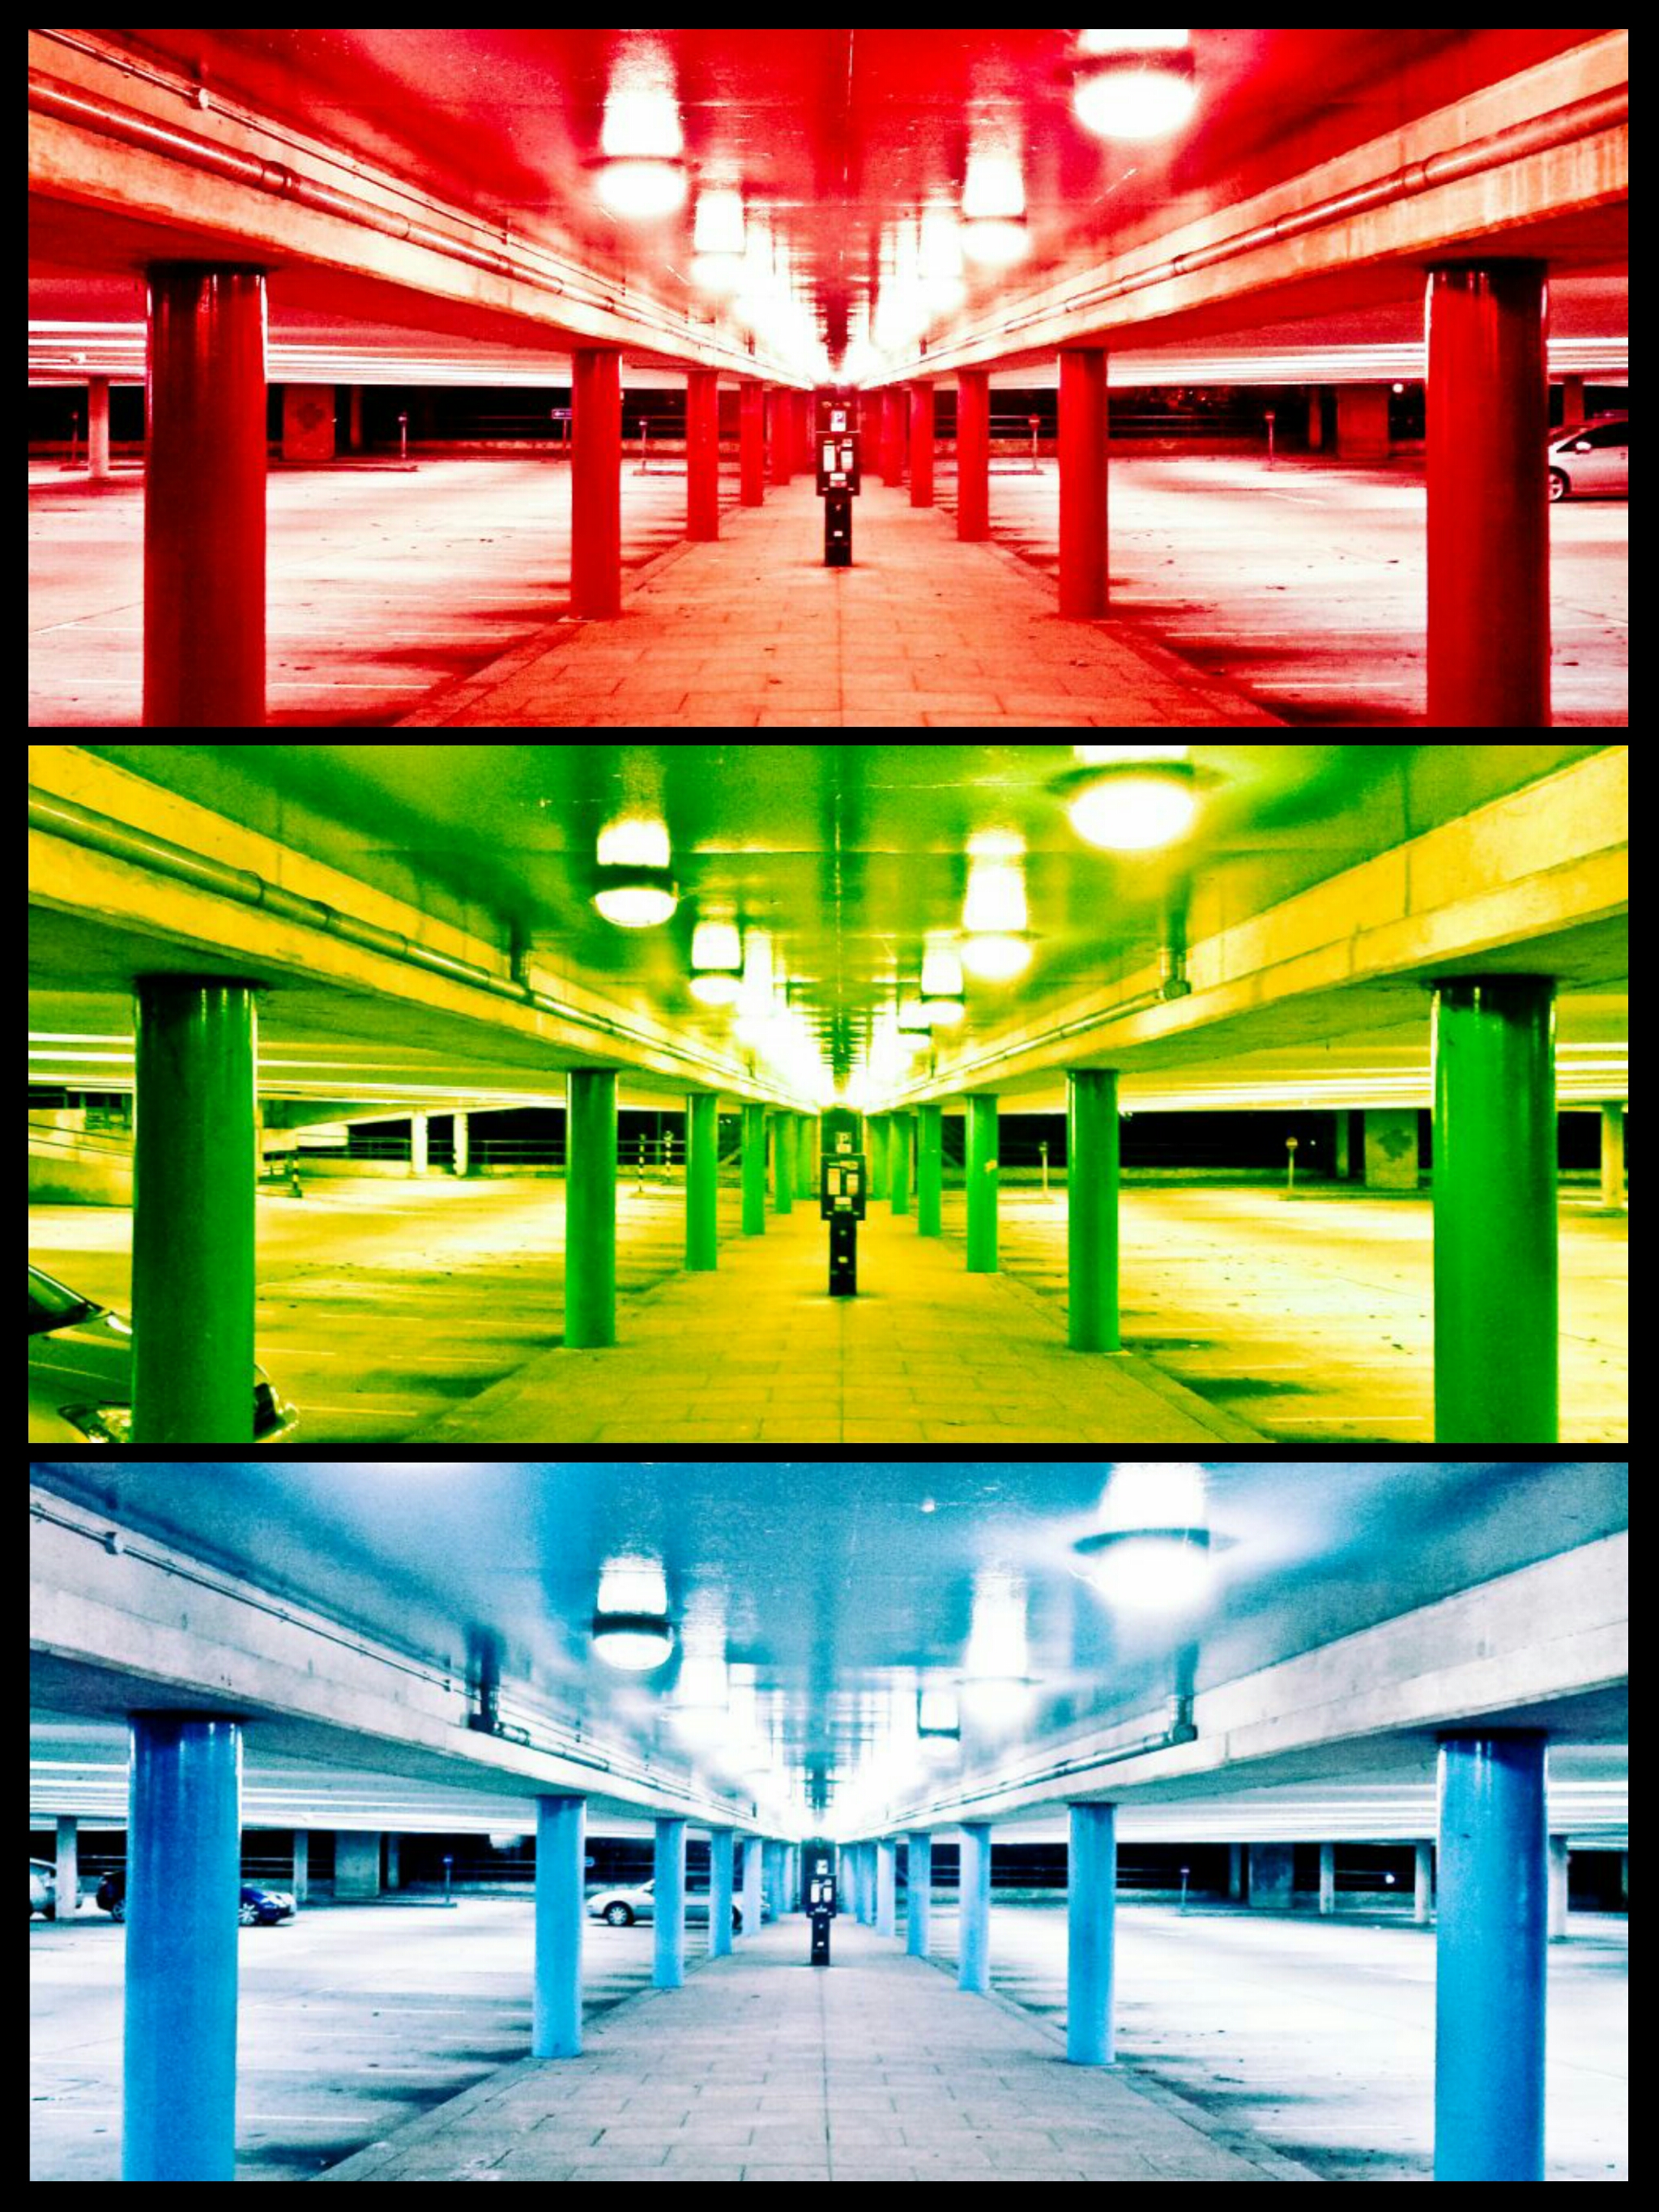
smartphone, mobile, street, car, parking, urban, green, red, blue, leisure, interior design, brand, lights, design, public, triptych, sussex, carpark, chichester, flickrandroidapp filter none, multistorey, sport venue